Trebenna

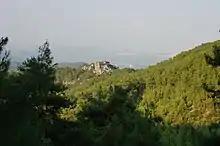
Ancient City of Trebenna, View of the Acropolis

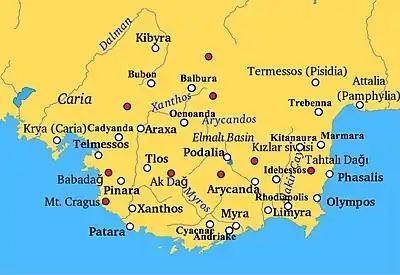
Cities of ancient Lycia

Trebenna (Τρεβέννα) or Trabenna (Τραβέννα) was a city in ancient Lycia, at the border with Pamphylia, and at times ascribed to that latter region. Its ruins are located east of the modern town Çağlarca in the Konyaaltı district of Antalya Province, Turkey. The site lies 22 km to the west of Antalya.